Describe the emotion expressed in this image:  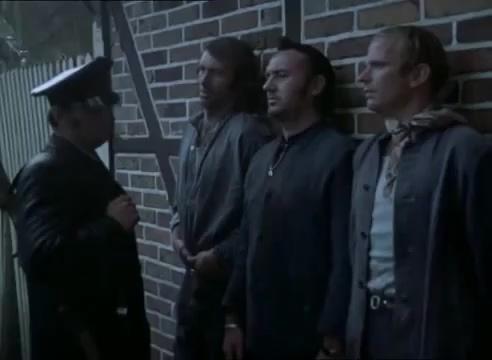
This person displays Fear, valence and arousal with low intensity.